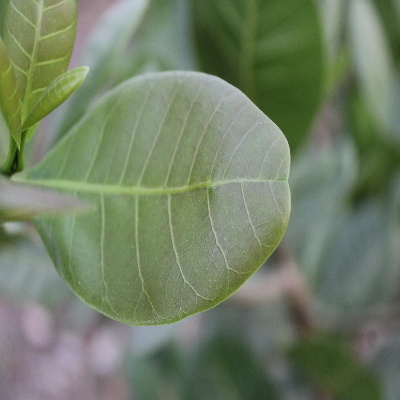
Crop: Cashew
Condition: healthy